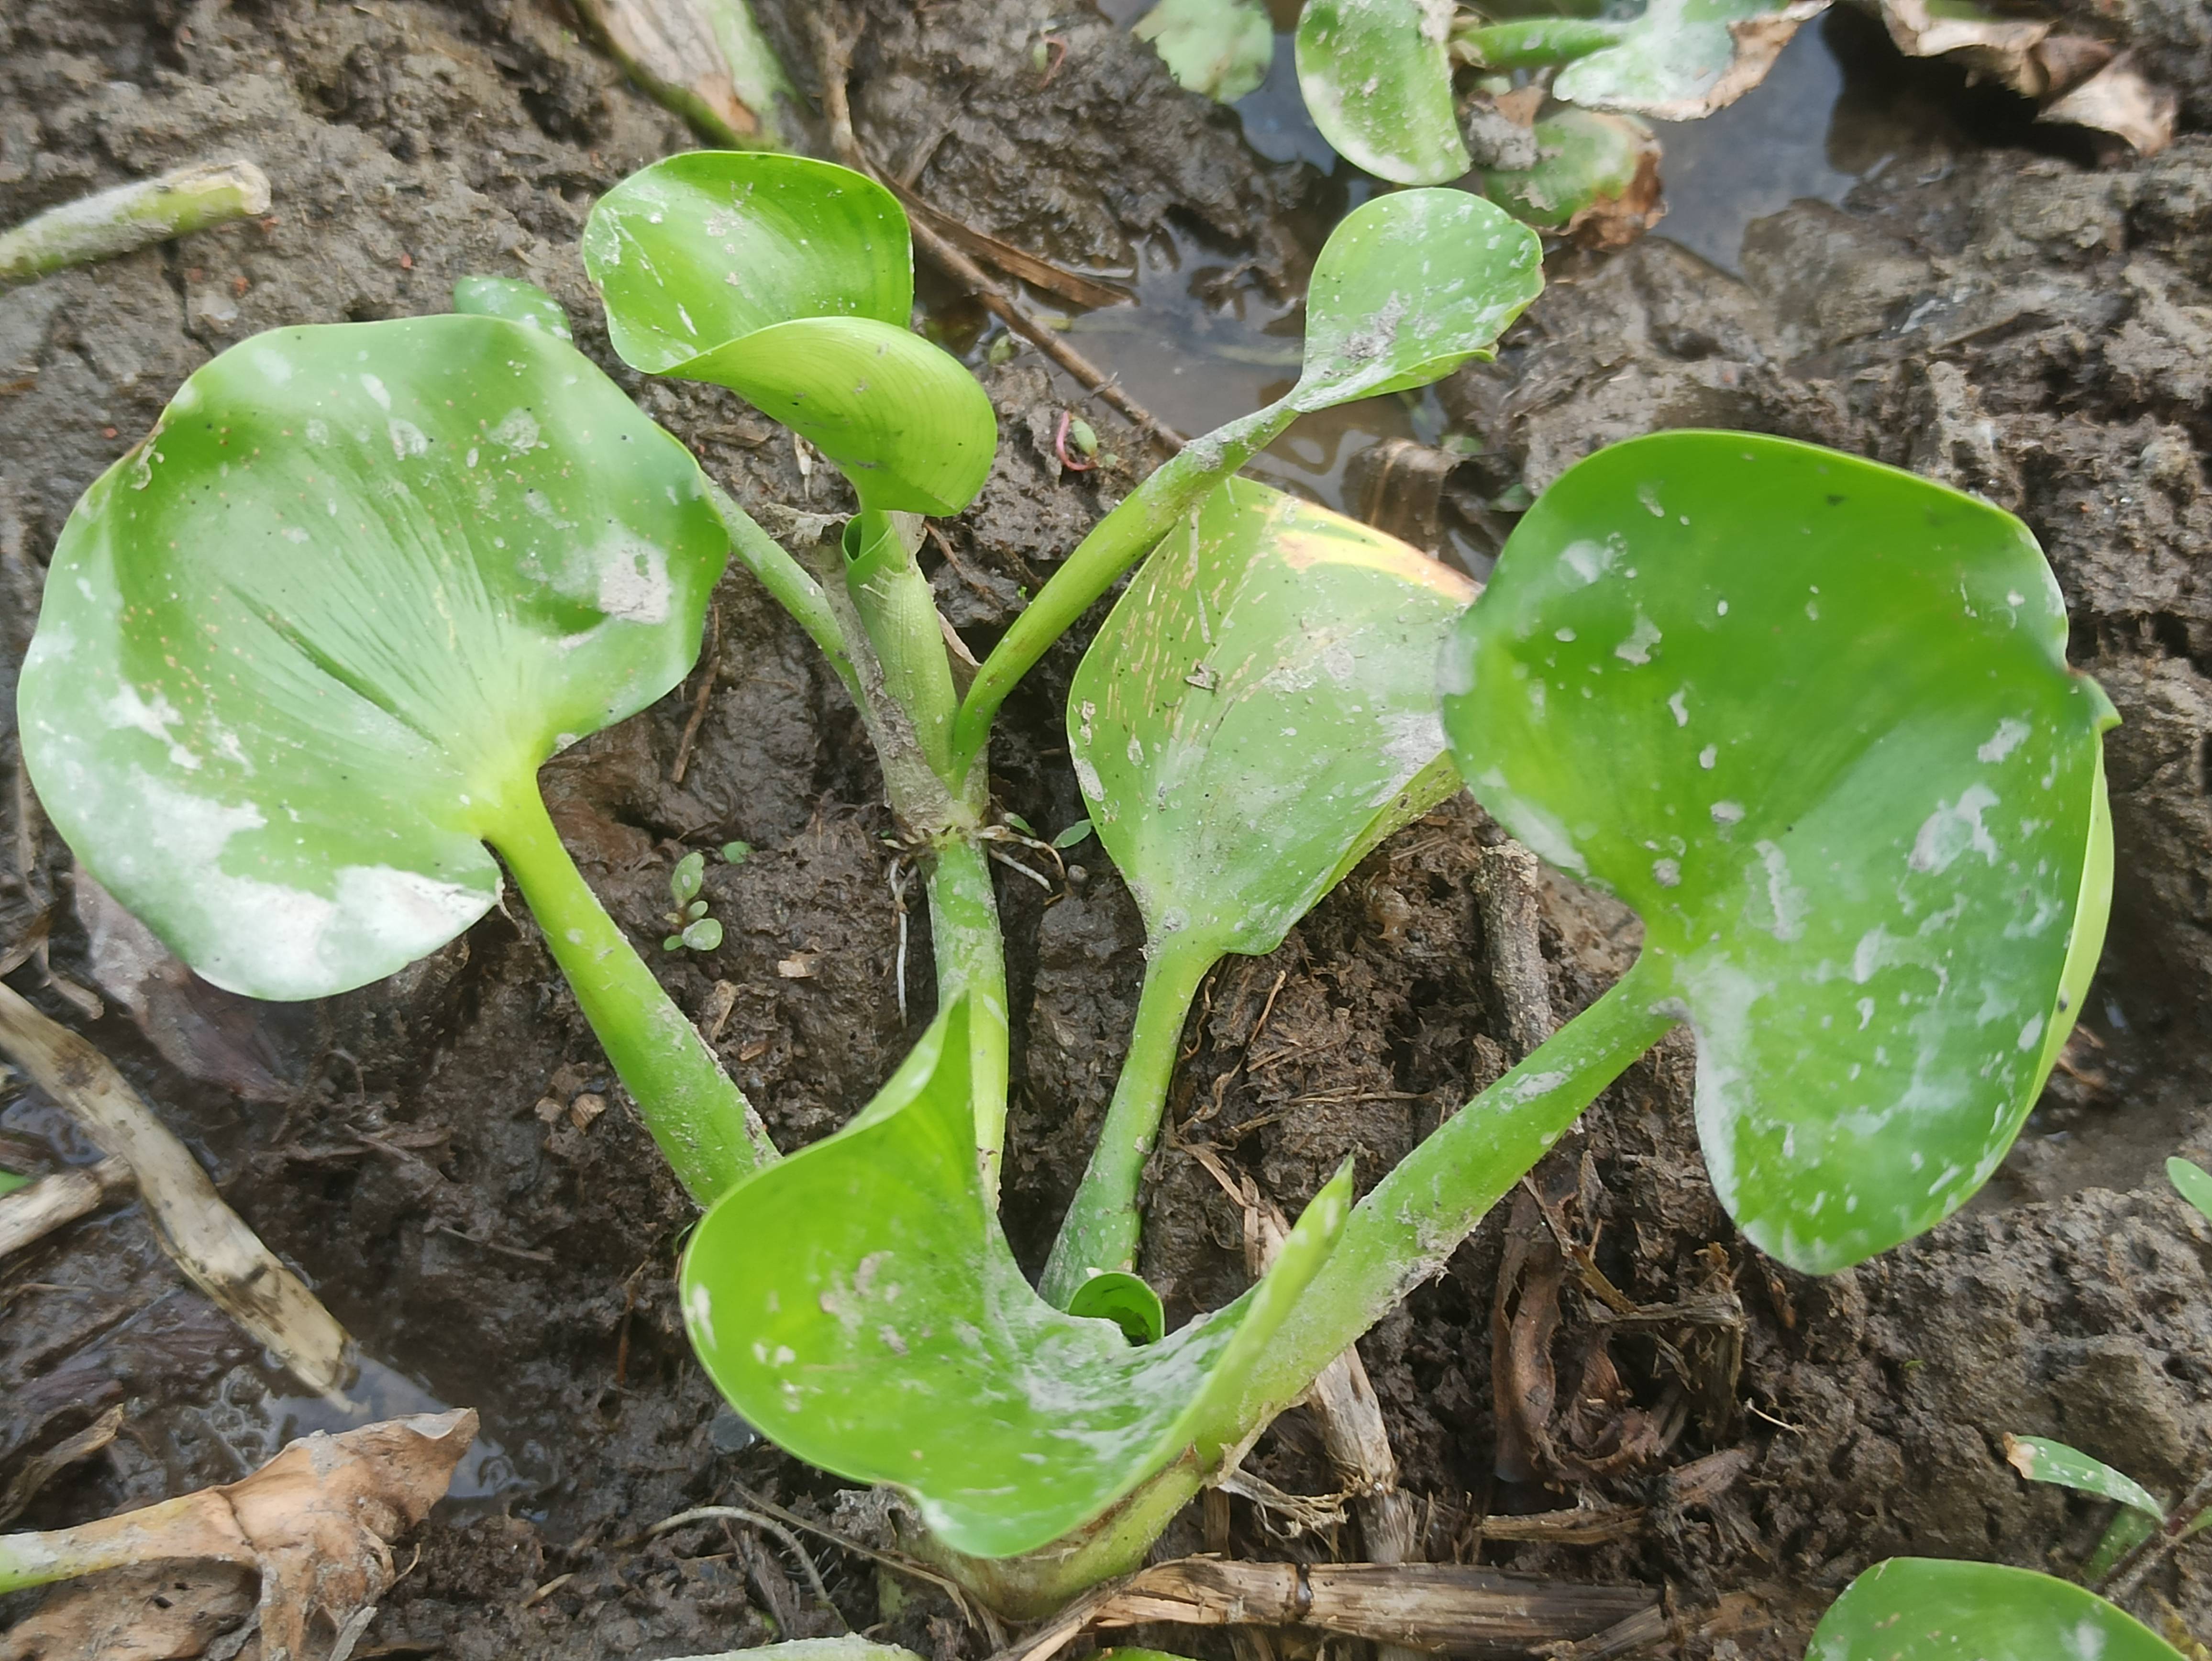
Species: Common Water Hyacinth (Eichornia crassipes)